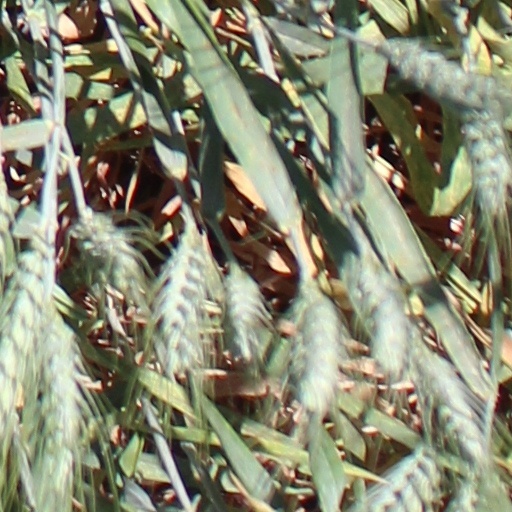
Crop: wheat